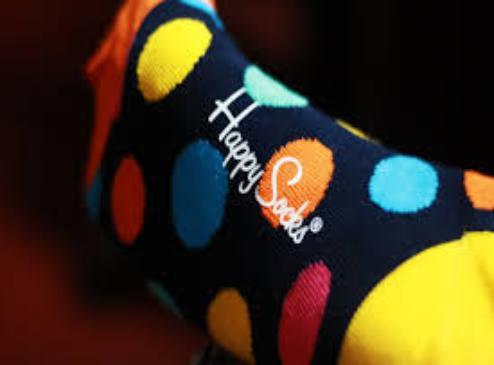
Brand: Happy Socks
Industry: Clothes